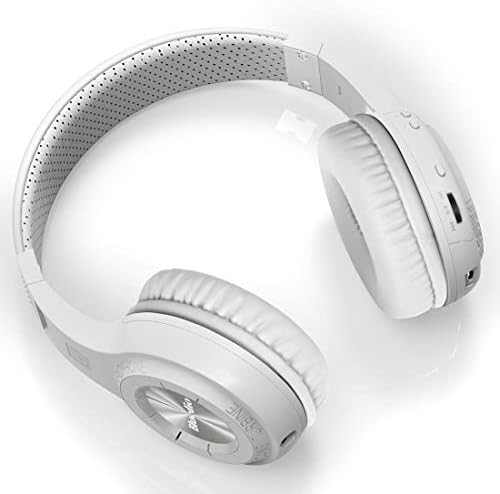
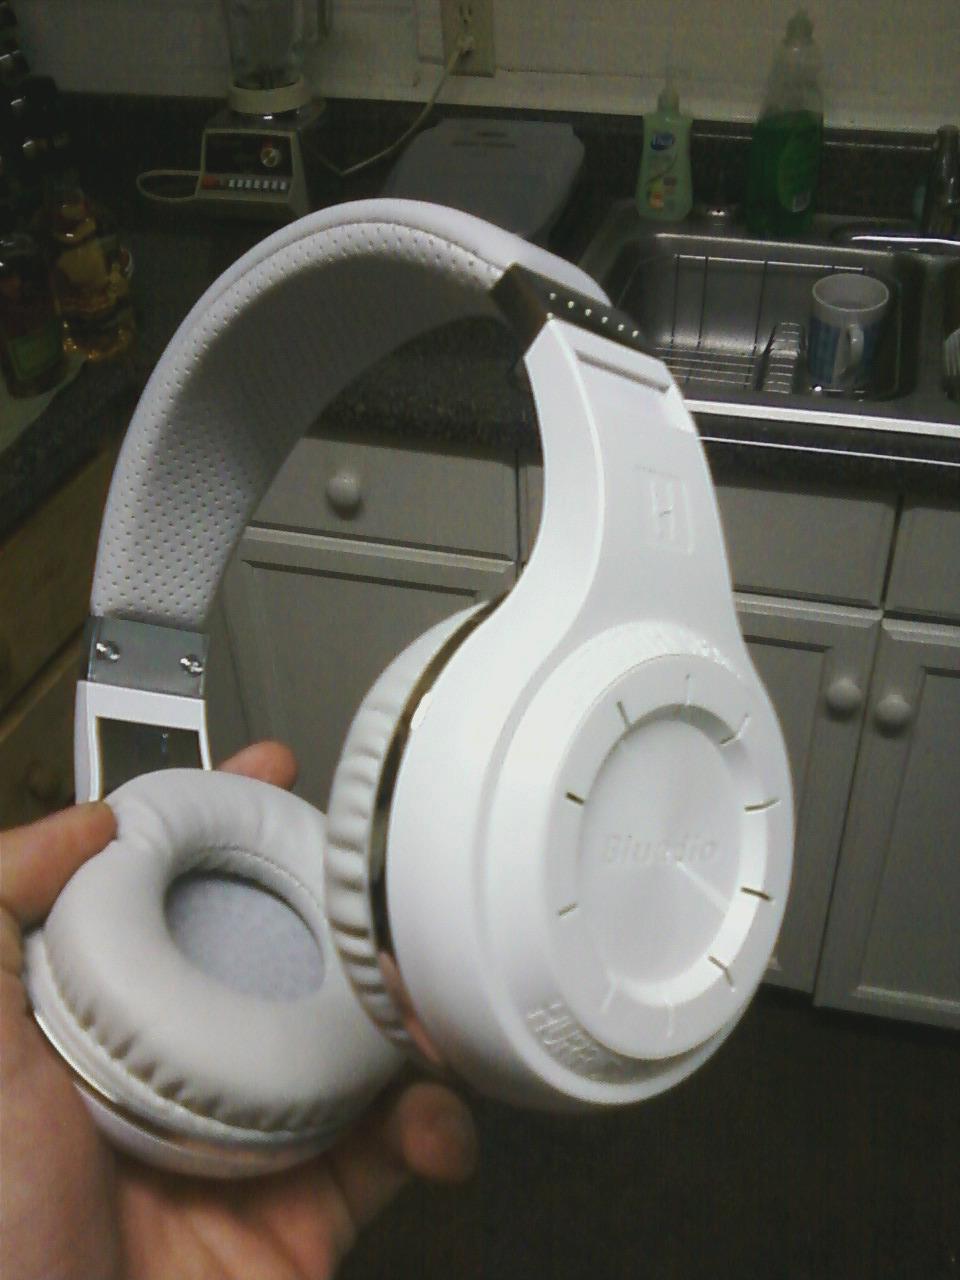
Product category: headphones
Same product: yes